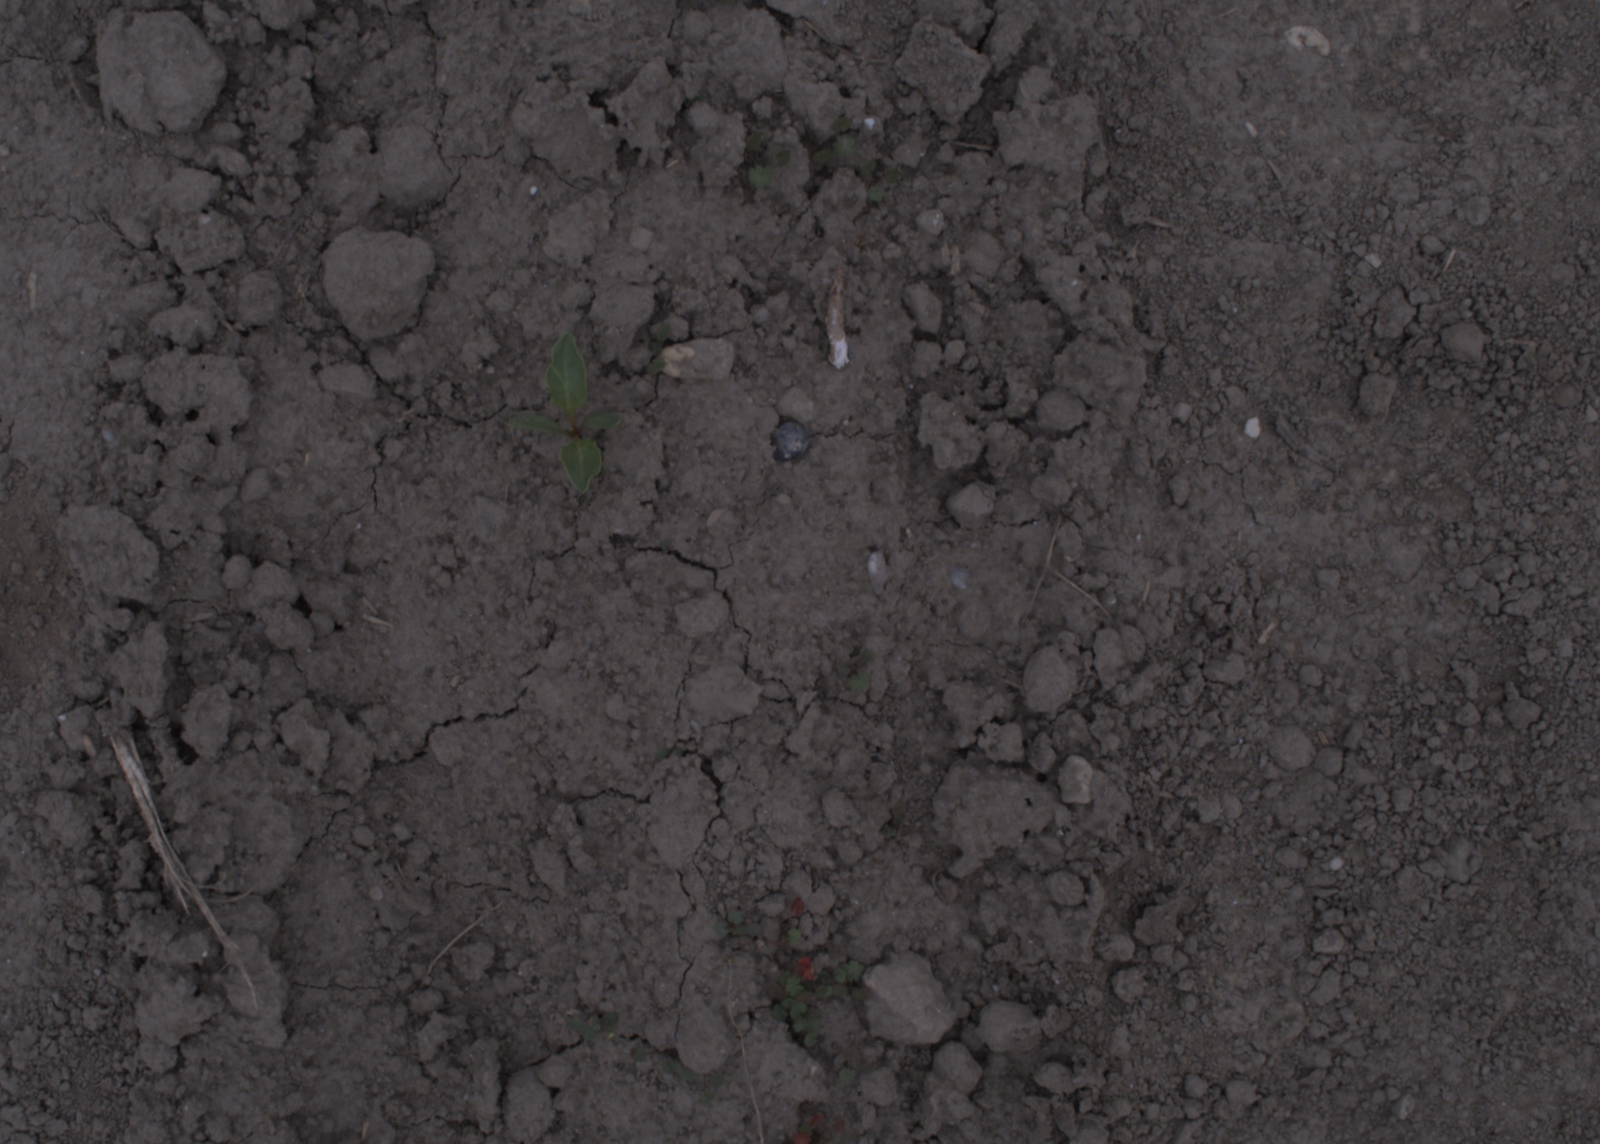
Capture date: 17.08.2020 10:46:36
Weather: cloudy
Wind: light
Seeding date: 21.07.2020
Plant canopy height (mm): 910